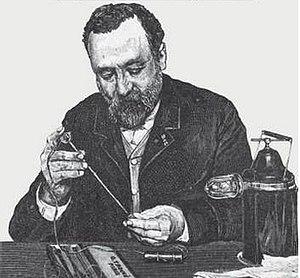
Gustave Pierre Trouvé, né le 2 janvier 1839 à La Haye-Descartes et mort le 27 juillet 1902 à Paris, est un ingénieur électricien et inventeur français du XIXᵉ siècle.